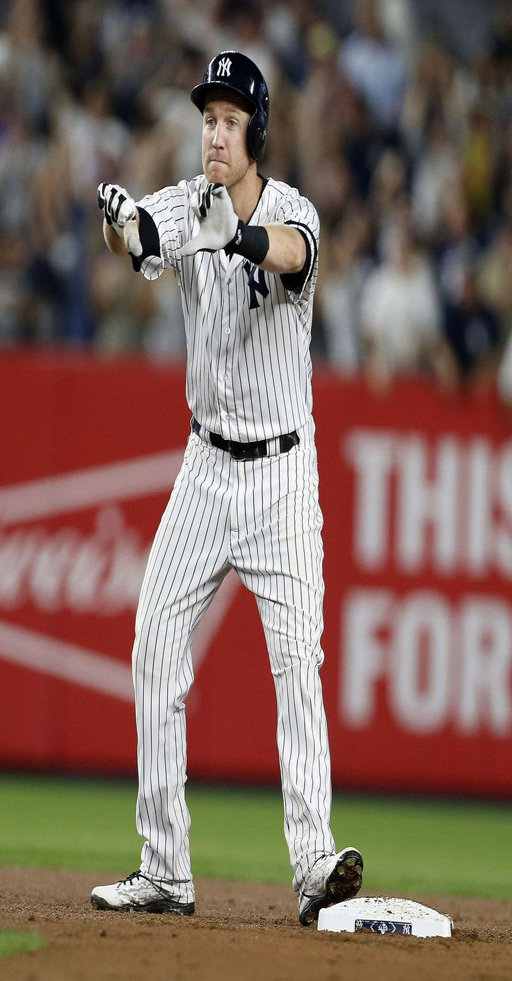
sports league championship : sports team at baseball player gives the thumbs down sign after hitting a double in the second inning .